List of birds of Mauritius

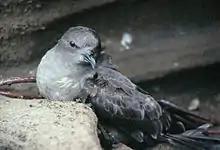
Trinidade petrel

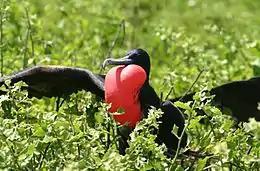
Great frigatebird

Scolopacidae is a large diverse family of small to medium-sized shorebirds including the sandpipers, curlews, godwits, shanks, tattlers, woodcocks, snipes, dowitchers and phalaropes. The majority of these species eat small invertebrates picked out of the mud or soil. Variation in length of legs and bills enables multiple species to feed in the same habitat, particularly on the coast, without direct competition for food.